Nagalingam Ethirveerasingam

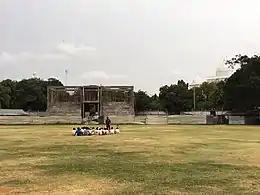
A pavilion under construction at the Jaffna Central College grounds which was named after Dr. Nagalingam Ethirveerasingam.

Nagalingam Ethirveerasingam (24 August 1934 – 18 April 2024) was a Sri Lankan athlete who represented Ceylon at the 1952 and 1956 Summer Olympic Games. Ethirveerasingam also participated in three Asian Games: 1954 (Manila), 1958 (Tokyo), and 1962 (Djakarta).